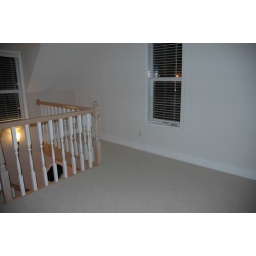
Upstairs loft above front hall, window at right is front of house, other window at left overlooks side street